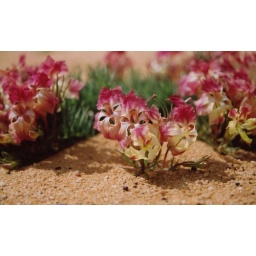
These flowers grow in shapes like wreaths in the gravel on the side of the road in areas east of geraldton, Western Australia